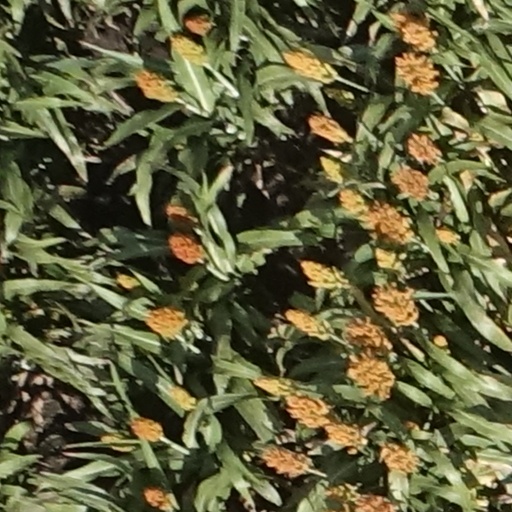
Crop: sorghum